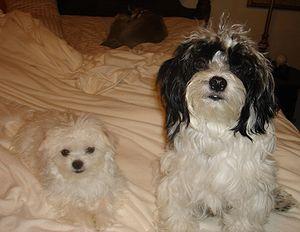
Le morkie est un chien de petite taille issu du croisement d'un bichon maltais et d'un Yorkshire. L'apparence des morkies est variable selon qu'ils se rapprochent de l'un ou l'autre des parents.